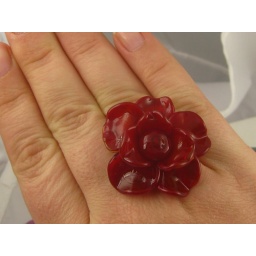
Red, red rose ring topper in situ